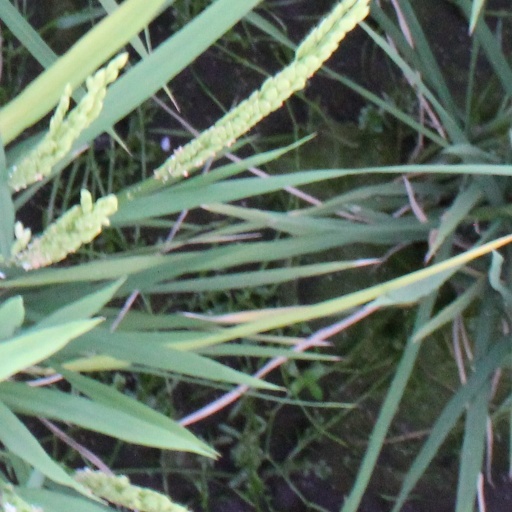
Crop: rice